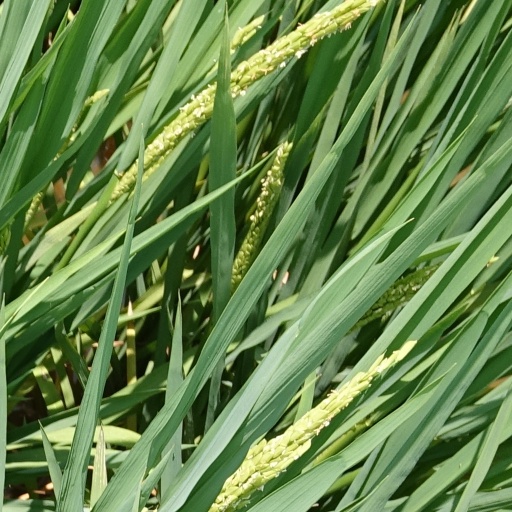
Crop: rice